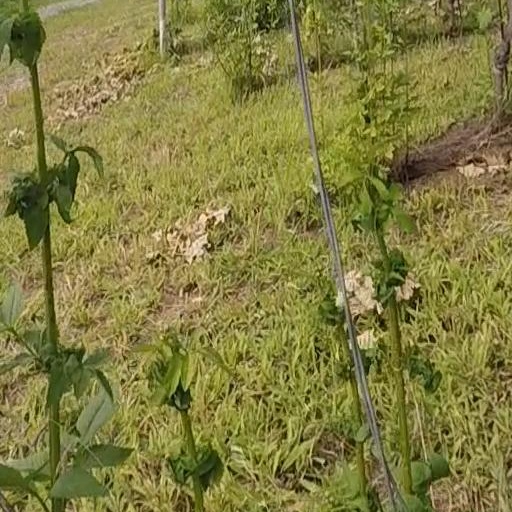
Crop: grape